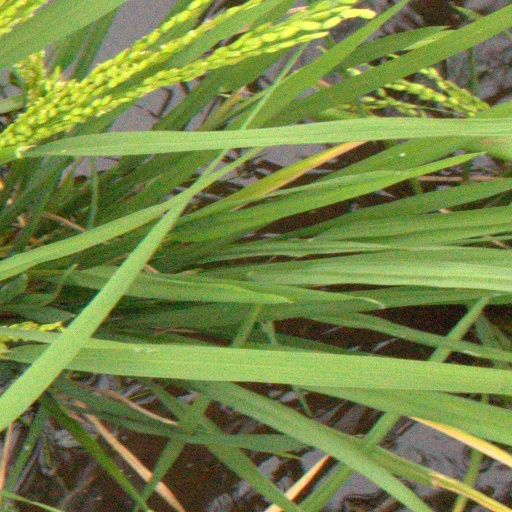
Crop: rice